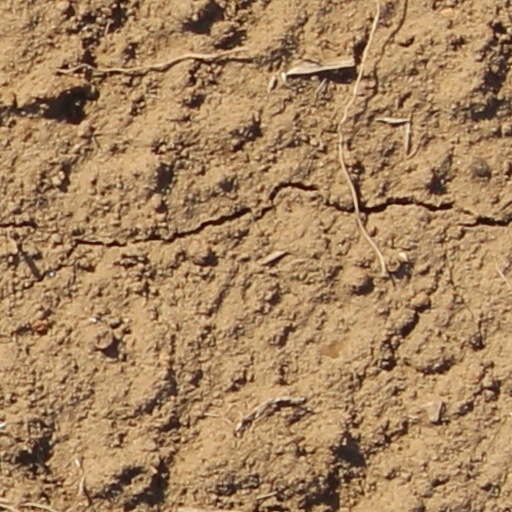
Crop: wheat